Hero Bank

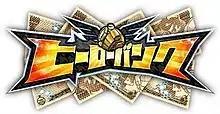

is a role-playing video game developed and published by Sega for the Nintendo 3DS. It was released in Japan on March 20, 2014. A sequel, Hero Bank 2, was released in Japan on November 27, 2014. An anime television series adaptation by TMS Entertainment began airing from April 7, 2014, and ended on March 30, 2015.